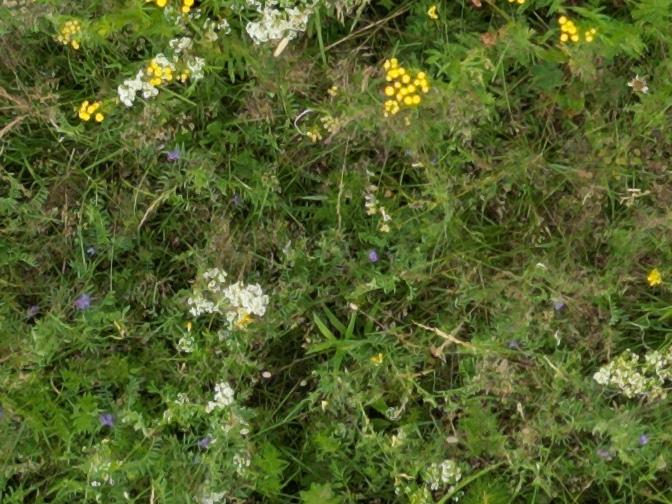
Flowers visible: yarrow flowers, yarrow flowers, yarrow flowers, yarrow flowers, yarrow flowers, yarrow flowers, yarrow flowers